Nisabdham

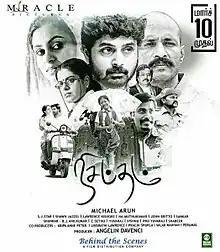
Release poster

Nisabdham is a 2017 Indian Tamil-language social drama film written and directed by Michael Arun. Featuring Ajay, Abhinaya and Sathanya in the lead roles, the film's score and soundtrack is composed by Shawn Jazeel. "Nisabdham" tells the story of a child, who is sexually abused and how her parents tackle the situation. The film began production during March 2015 and was released on 10 March 2017.